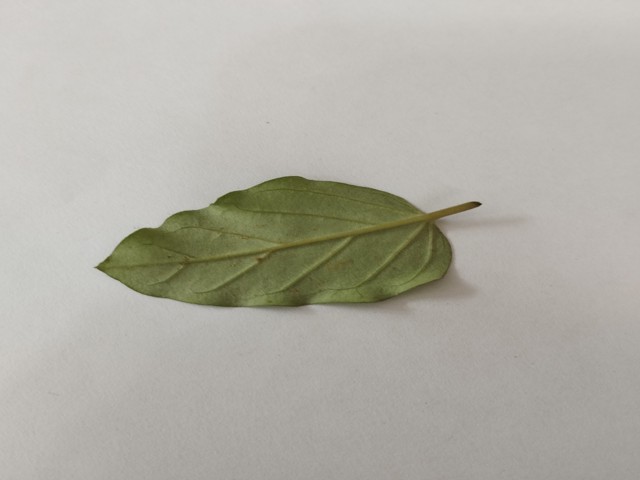
Plant: punarnava